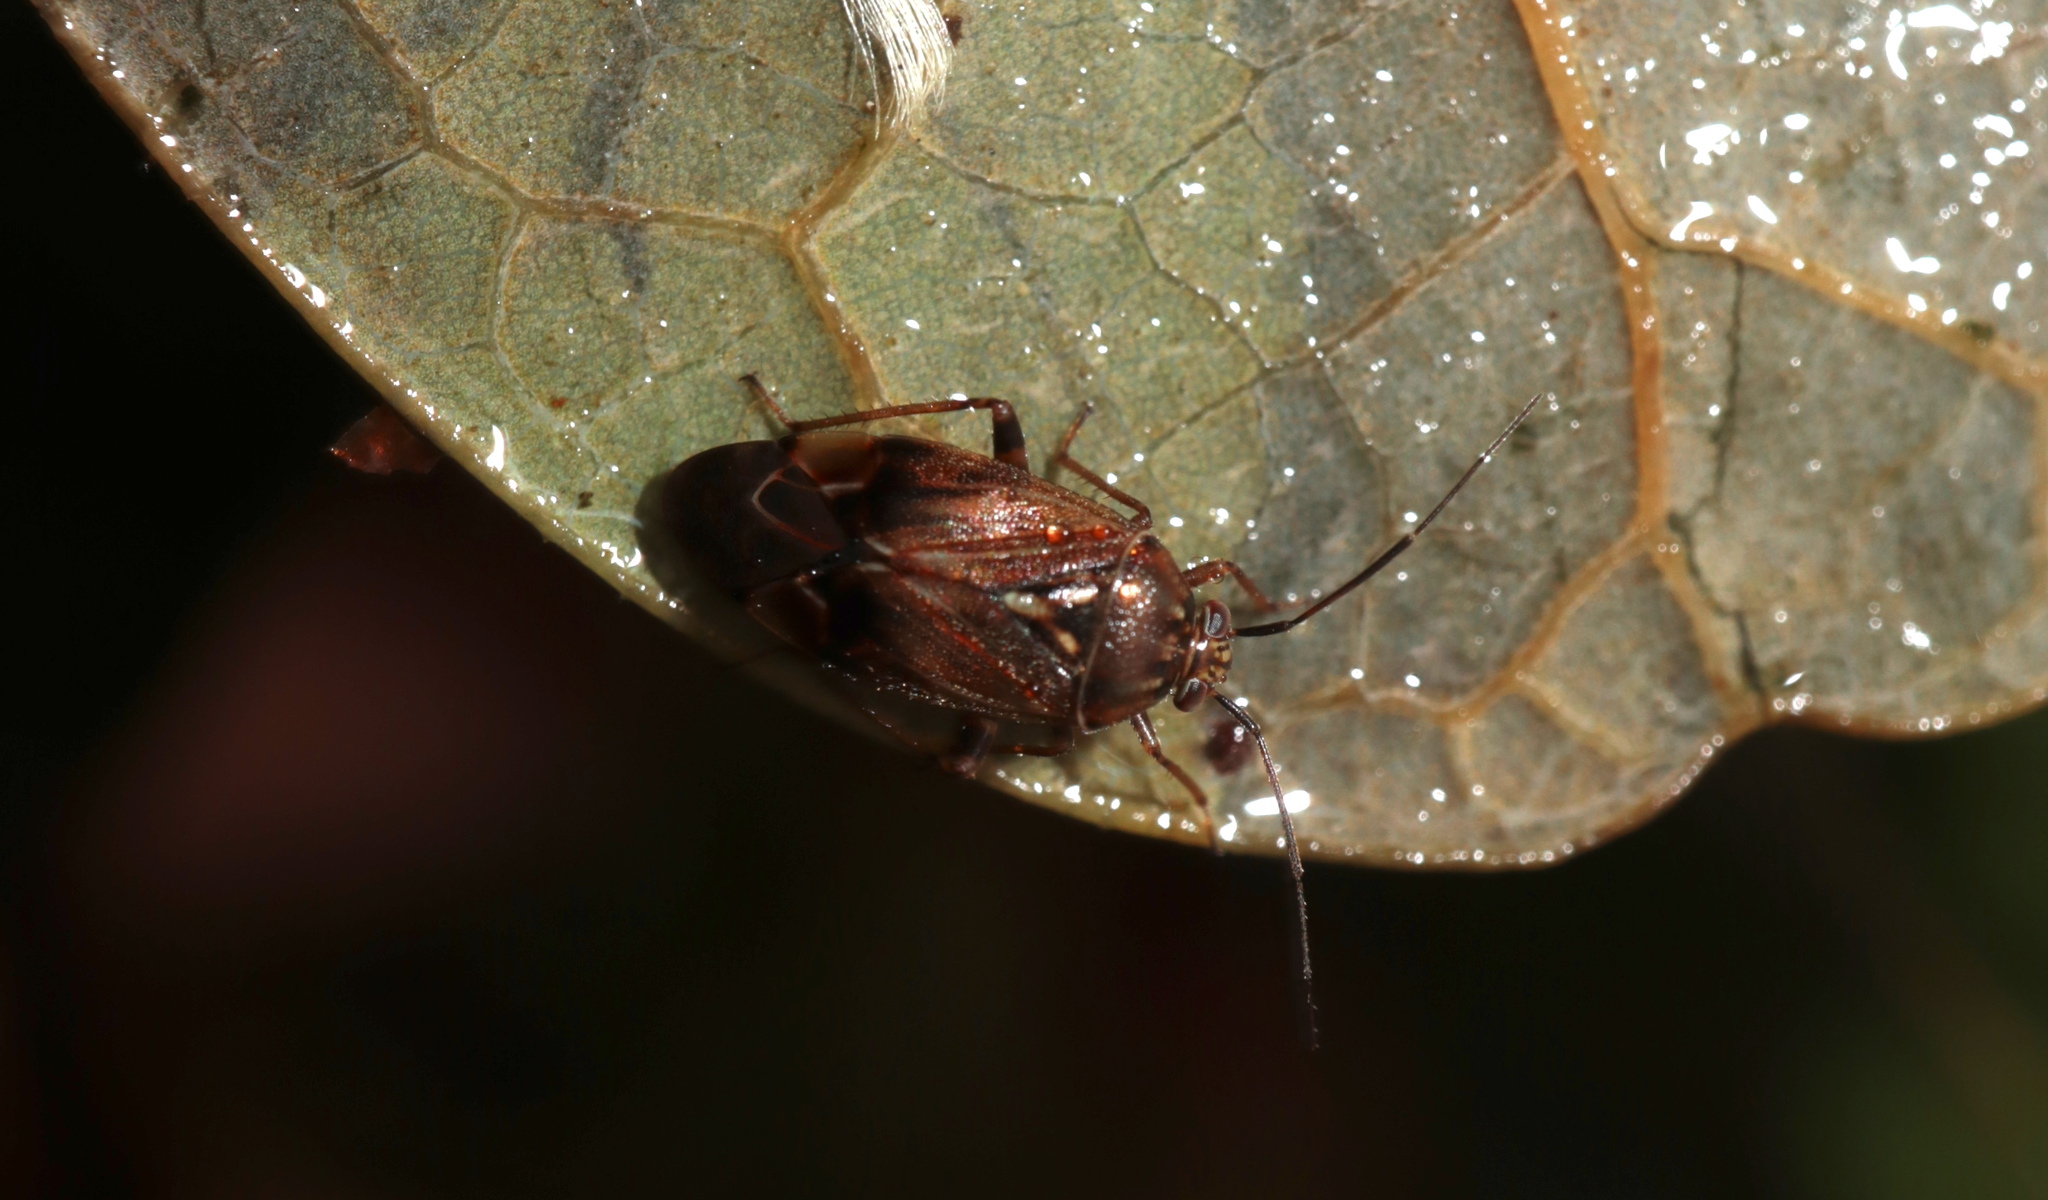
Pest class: lygus_bug